Michael Elmore-Meegan

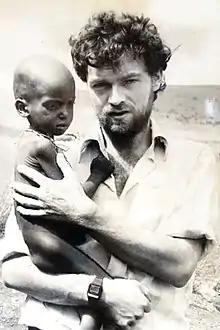
Elmore-Meegan

Thomas Michael Kevin Elmore-Meegan (born 26 March 1959, in Liverpool), also known as Michael Meegan or Mike Meegan, is a British-born Irish humanitarian and the founder of several charities and non-governmental organisations, specialising in anti-hunger and community health care programmes.